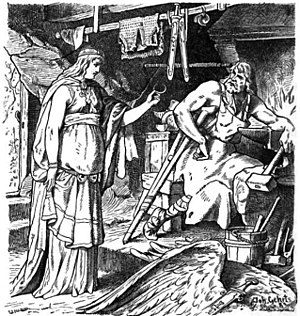
Vølundkvadet
Bodvild overrækker Vølund sit ødelagte smykke, tegning af Johannes Gehrts (1883).
Vølundkvadet er et digt fra Den ældre Edda baseret på germanske sagn om mestersmeden Vølund. Digtet beskriver tabt kærlighed og dybt savn, men også had og brutal hævn.